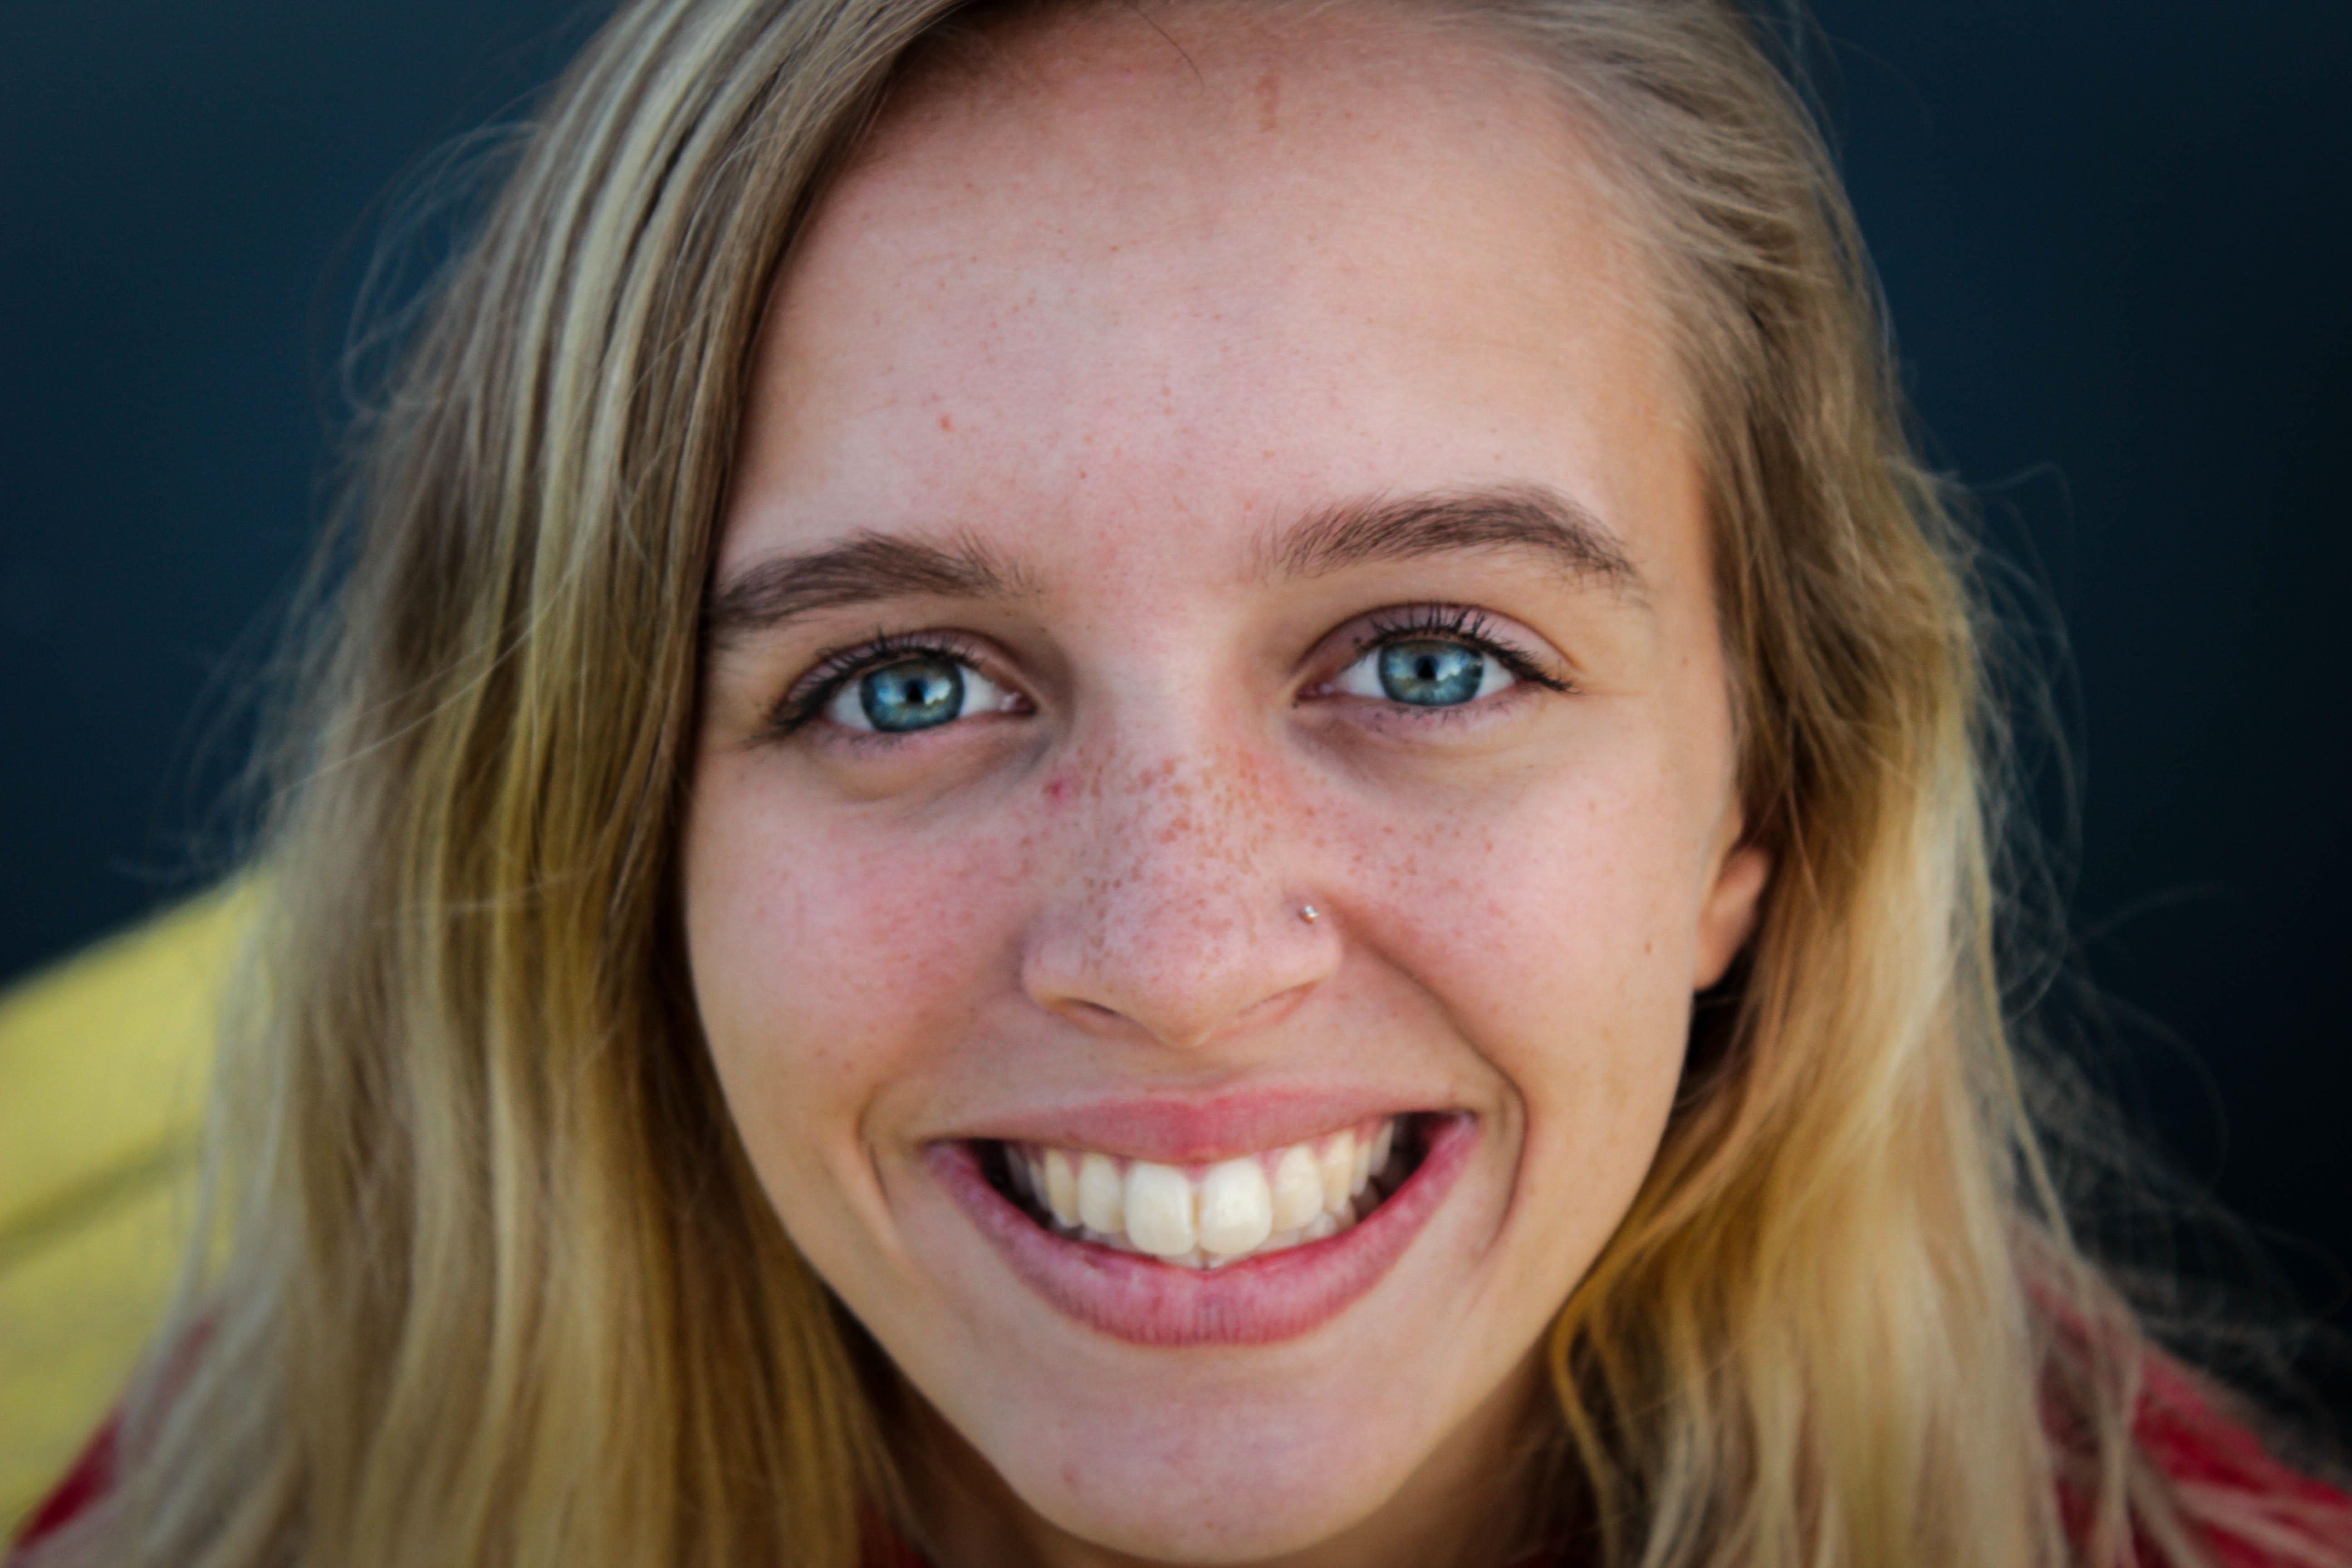
person, girl, hair, photography, portrait, facial expression, lip, hairstyle, smile, mouth, close up, human body, face, nose, cheek, eye, head, skin, beauty, blond, organ, laughter, tooth, emotion, brown hair, portrait photography